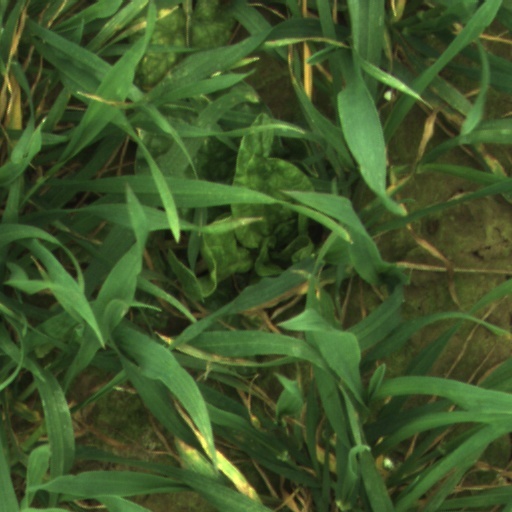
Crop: wheat